Operation Totem

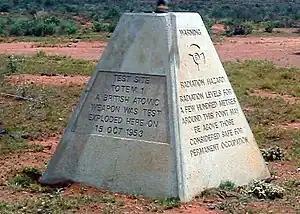
Pyramid-shaped stone marker. One side reads: "Test site Totem 1. A British atomic weapons was test exploded here on 15 Oct 1953." The other side reads: "Warning: radiation hazard. Radiation levels a few hundred metres around this point may be above those considered safe for permanent occupation."

The total cost of the Operation Totem tests was £828,000, of which £694,000 was paid by the UK and £134,000 by Australia. The UK share went towards plant, equipment, building materials and air and land transport. The Australian share was mainly spent on pay and allowances for service personnel.